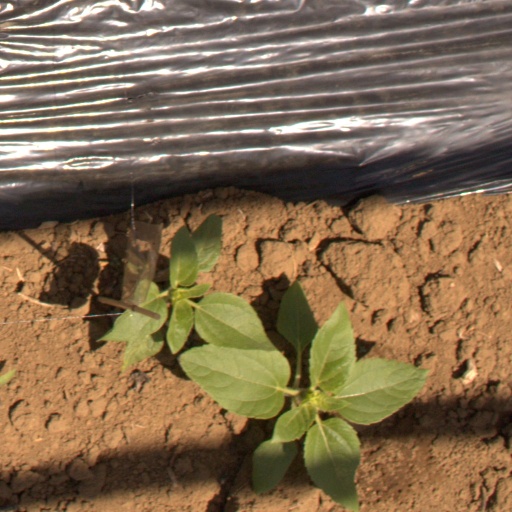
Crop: Jerusalem artichoke